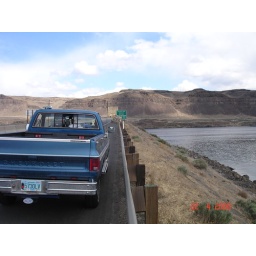
My ride with bare mountain in background